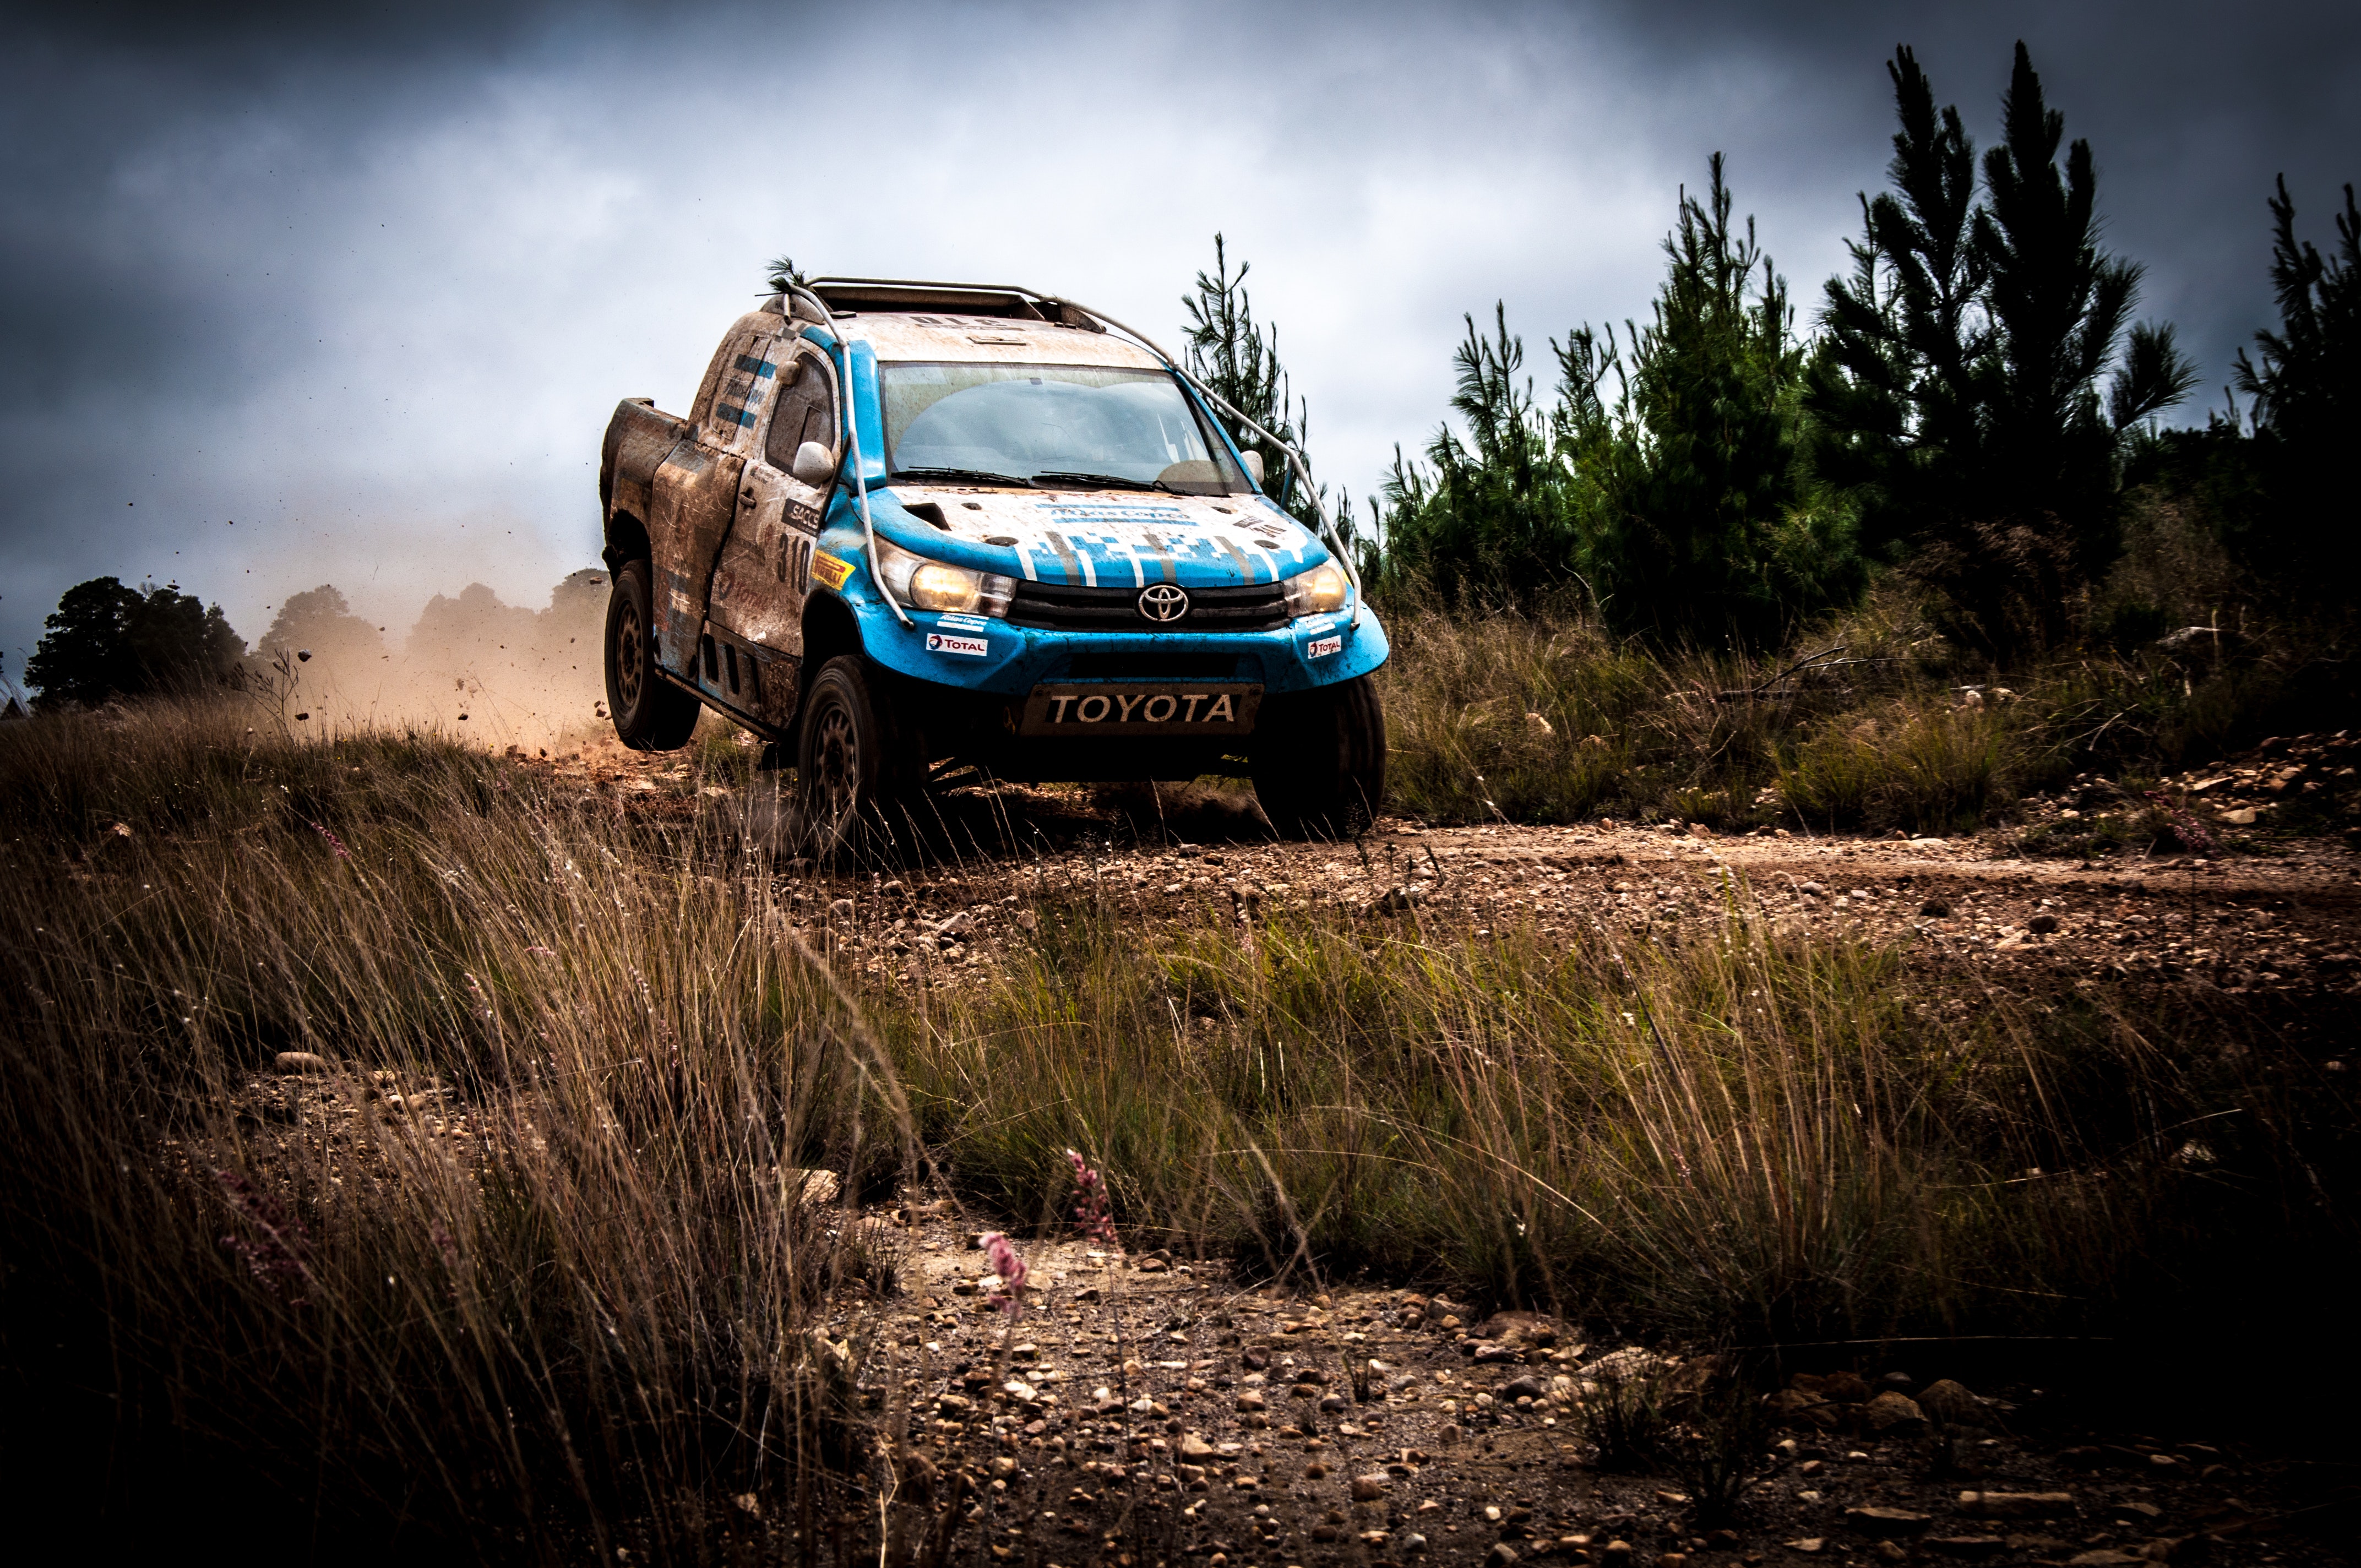
land vehicle, world rally championship, vehicle, rallying, off roading, off road racing, Regularity rally, car, racing, rally raid, motorsport, auto racing, world rally car, off road vehicle, mitsubishi, dust, sports, Mini SUV, recreation, race car, soil, sport utility vehicle, Toyota hilux, plain, mitsubishi pajero, rallycross, pickup truck